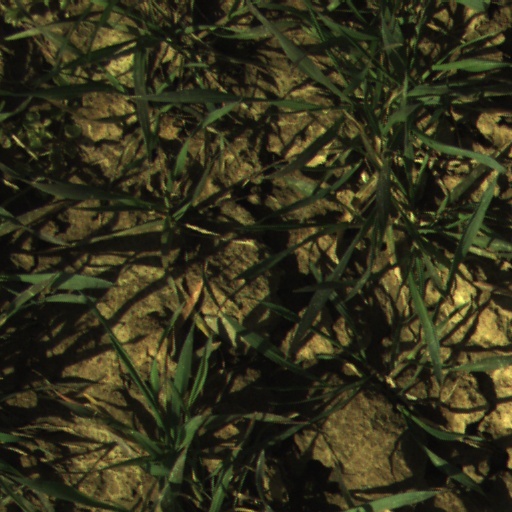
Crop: wheat